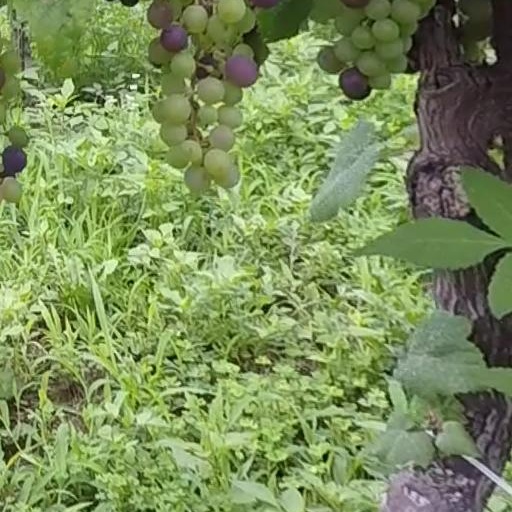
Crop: grape